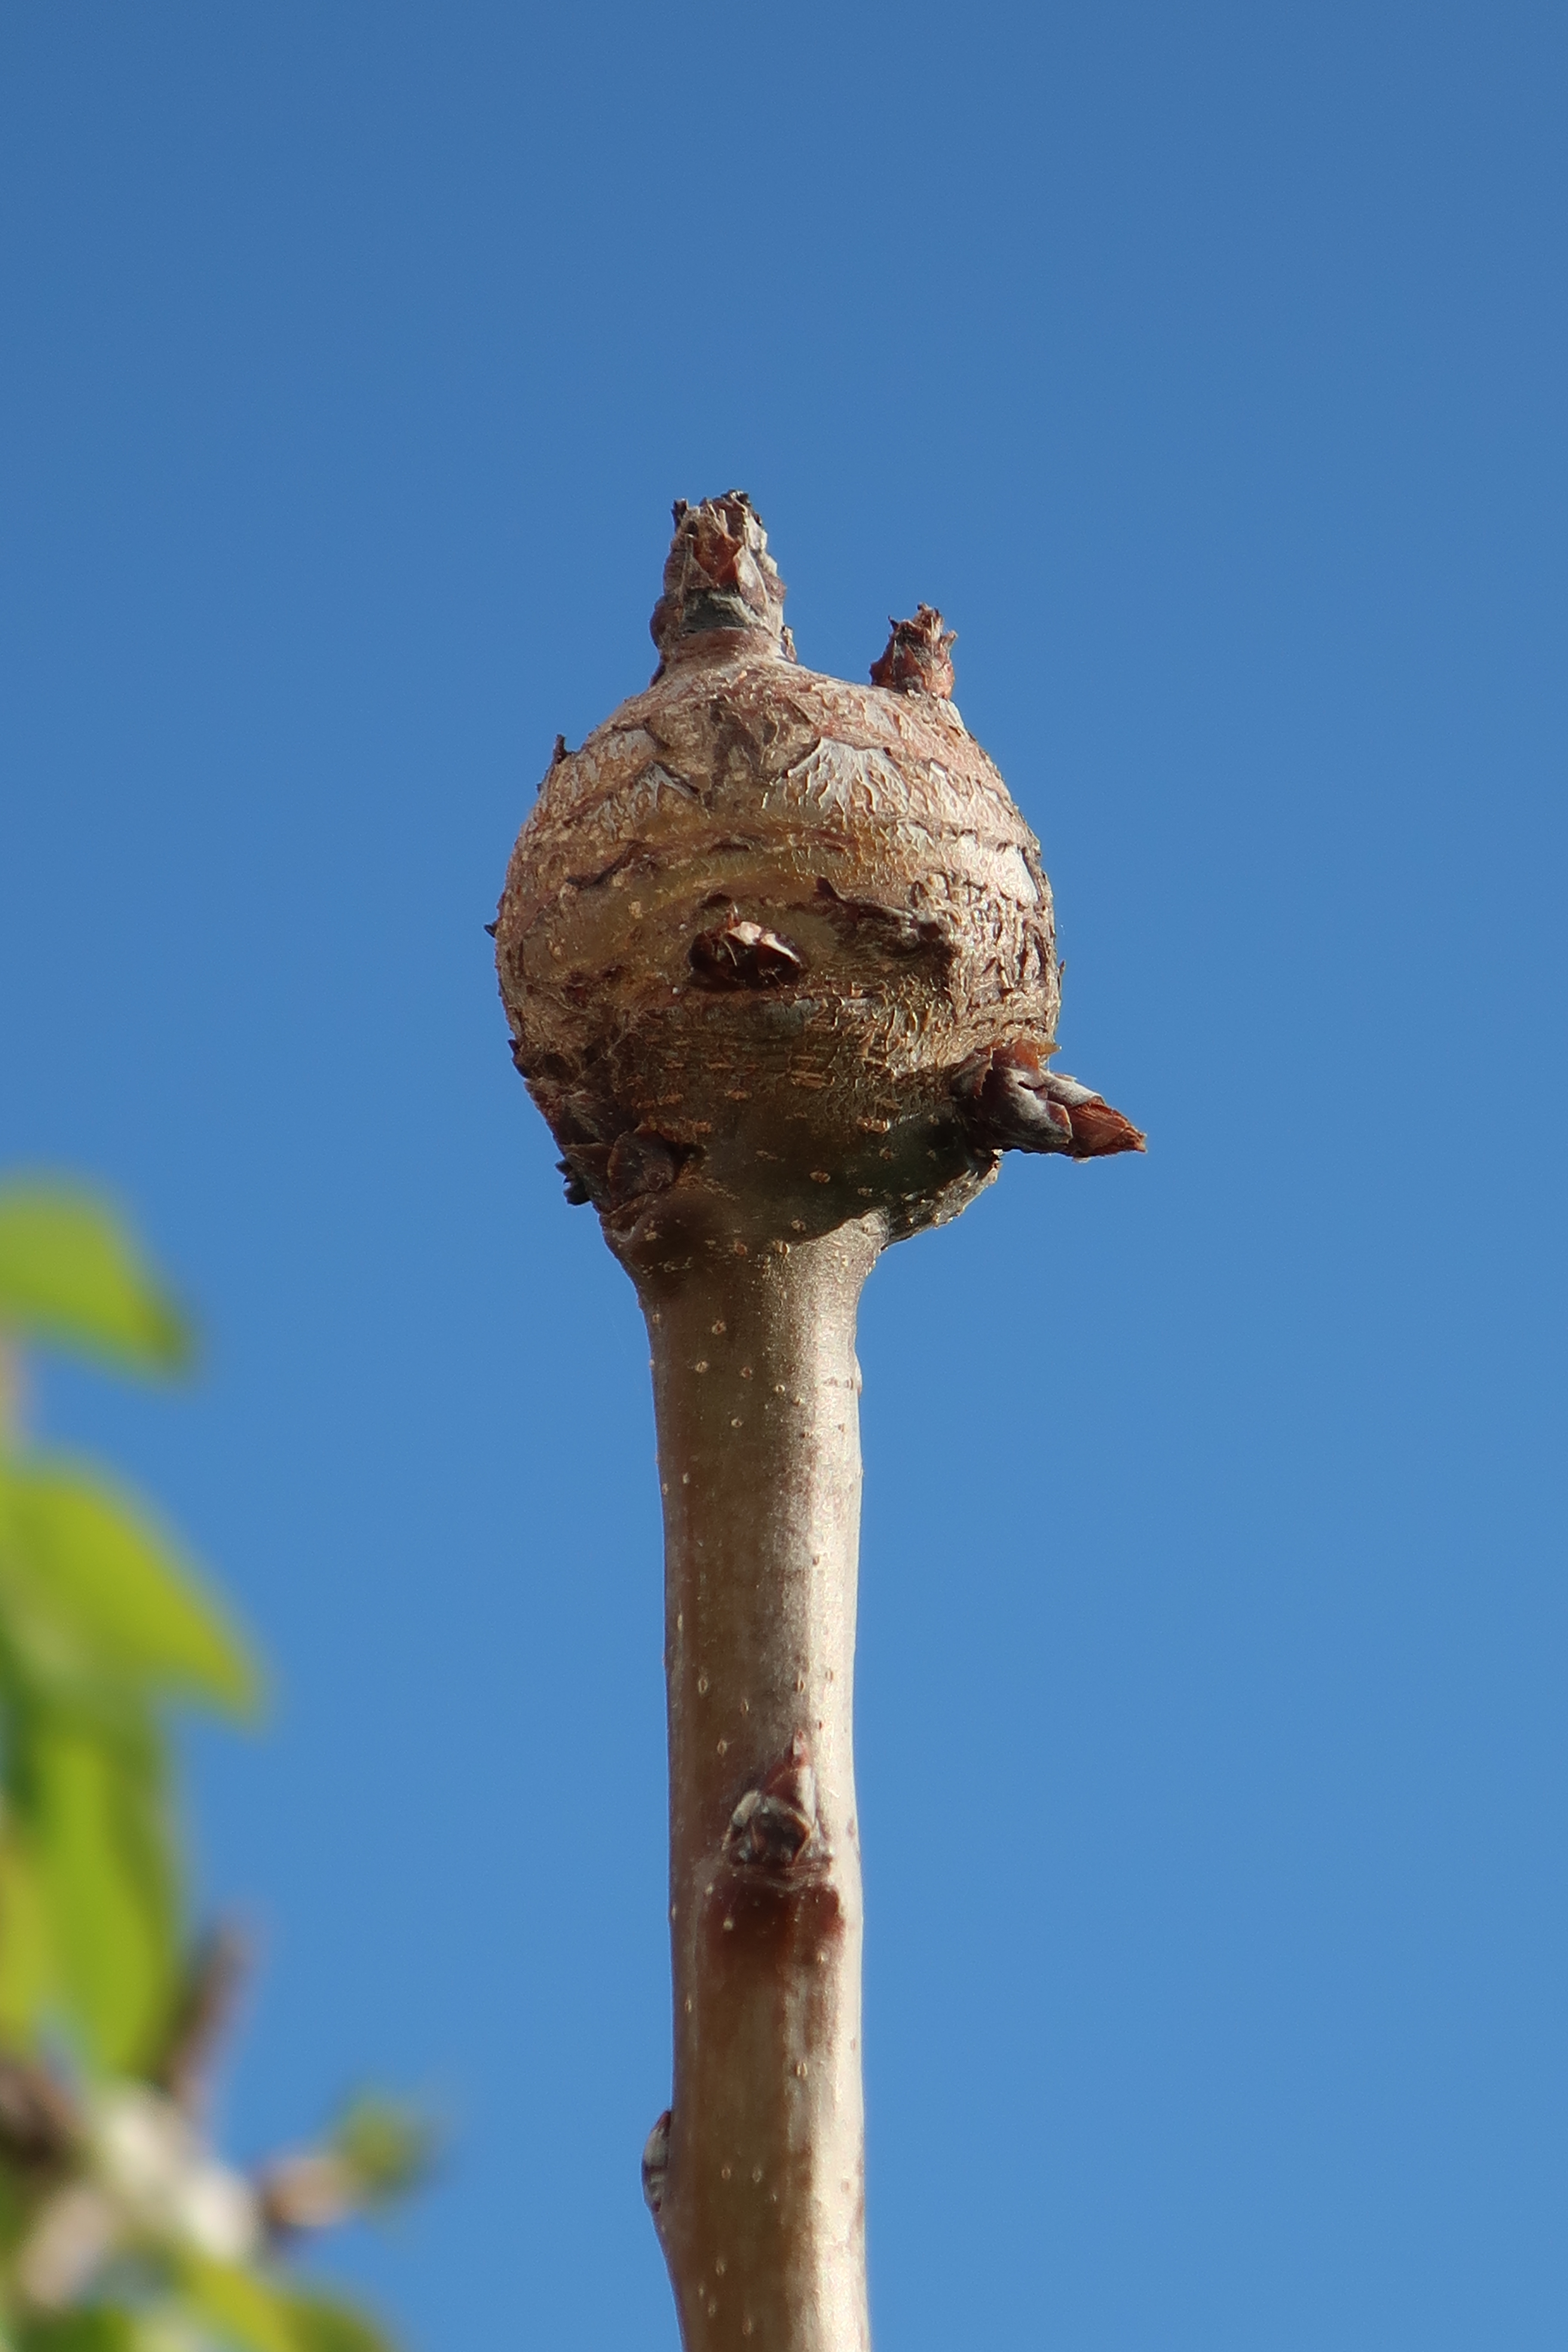
tree, branch, plant, fruit, flower, orange, sky, plant stem, twig